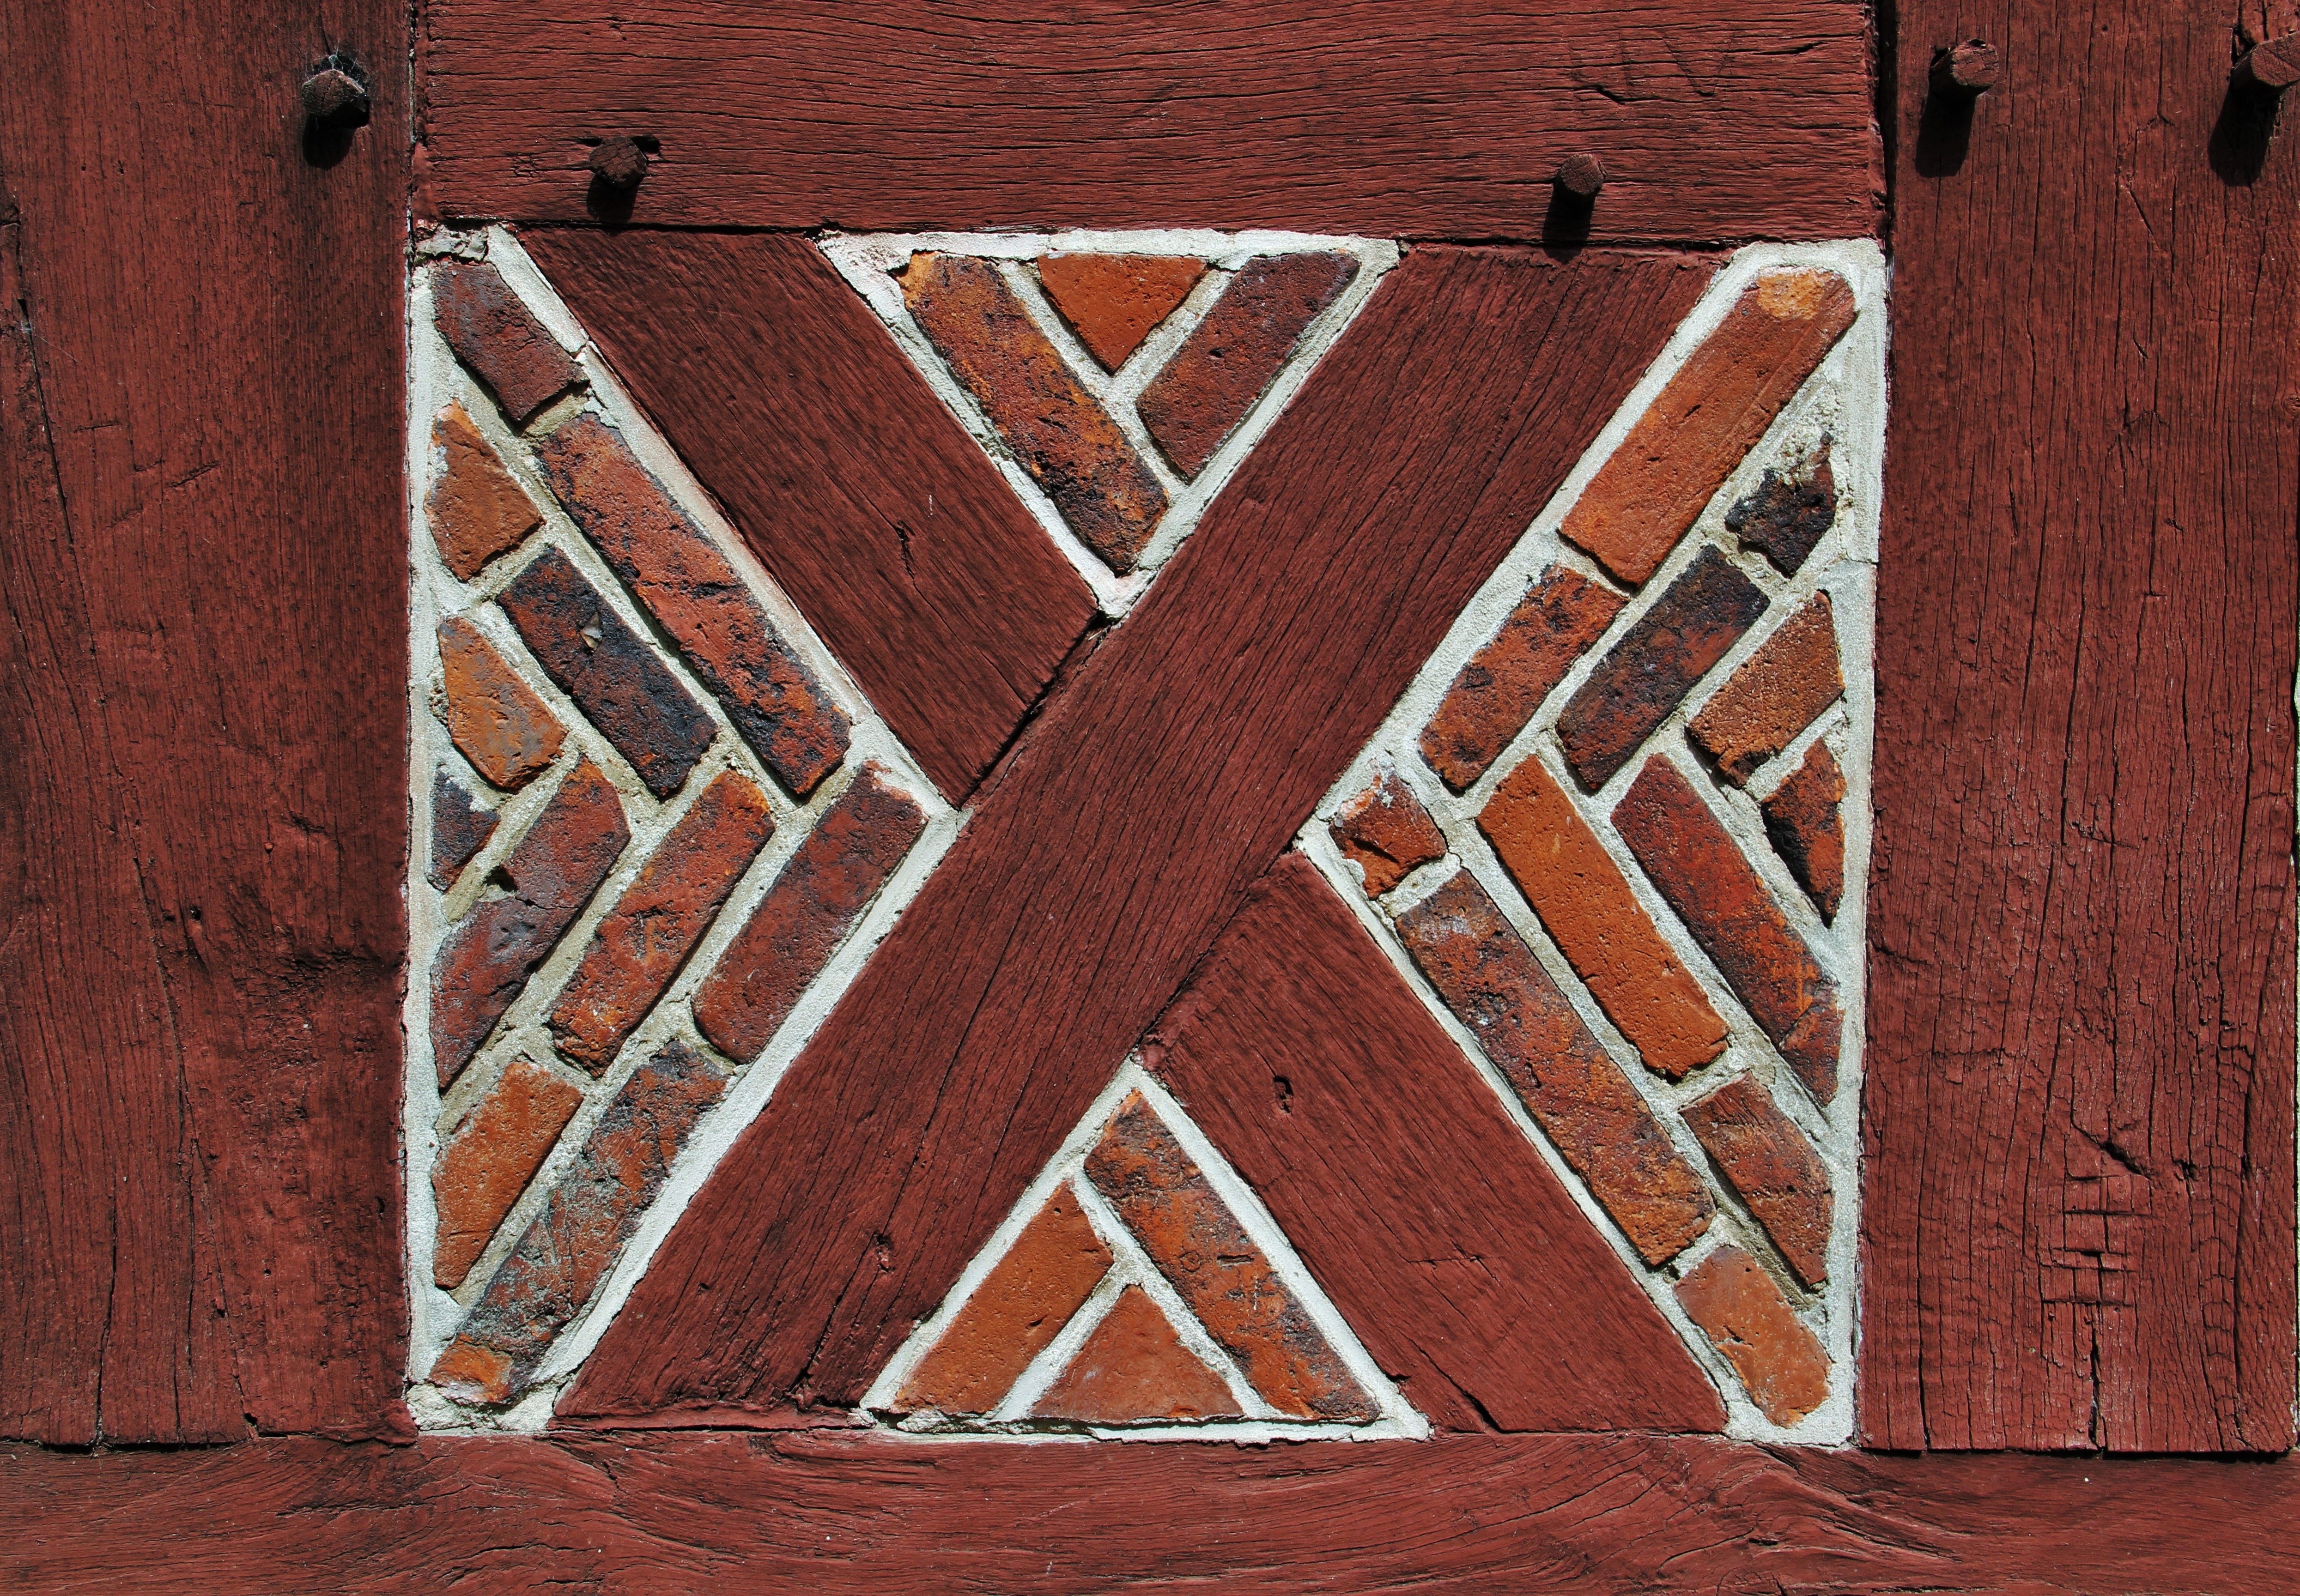
architecture, wood, texture, floor, window, wall, pattern, red, brick, door, material, art, symmetry, carving, shape, bricked, fachwerkhaus, truss, flooring, timbered, partial view, wooden beams, ancient history, wood and bricks, renovated